Escape Plan: The Extractors

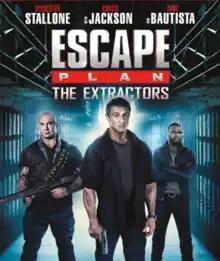
Official DVD/Blu-ray cover

Escape Plan: The Extractors is a 2019 American direct-to-video prison action thriller film directed and co-written by John Herzfeld, and a sequel to "Escape Plan" (2013) and "" (2018). It is the third and final installment in the "Escape Plan" film series. The film features Sylvester Stallone, Curtis Jackson, Dave Bautista and Jaime King reprising their roles from the previous films with Max Zhang, Harry Shum, Jr., Malese Jow and Devon Sawa joining the cast. The film was released straight-to-DVD in the United States on July 2, 2019, but received theatrical releases in such countries as Russia, Italy, Australia, Turkey, Egypt and Portugal.